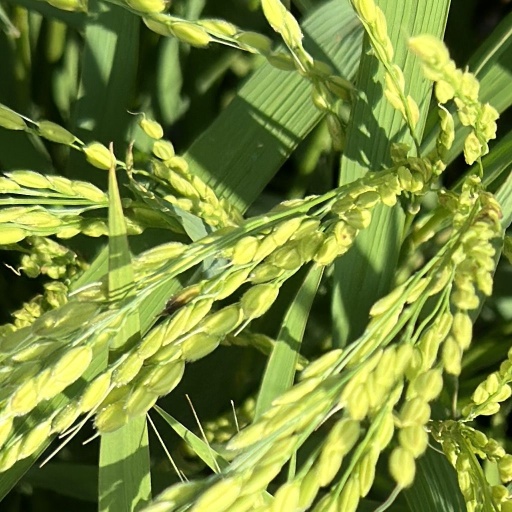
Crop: rice